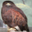
Label: bird